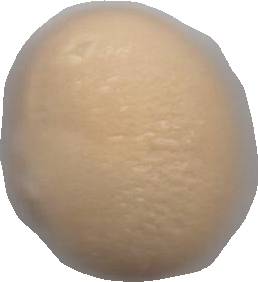
Variety: Dega